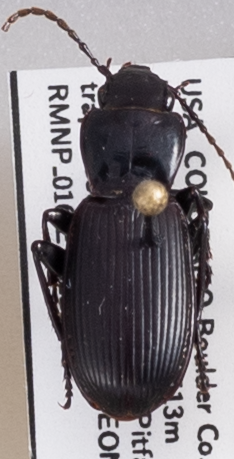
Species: Pterostichus protractus
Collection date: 2022-07-05
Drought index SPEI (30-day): -0.638
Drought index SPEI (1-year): -1.28
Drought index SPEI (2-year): -1.28